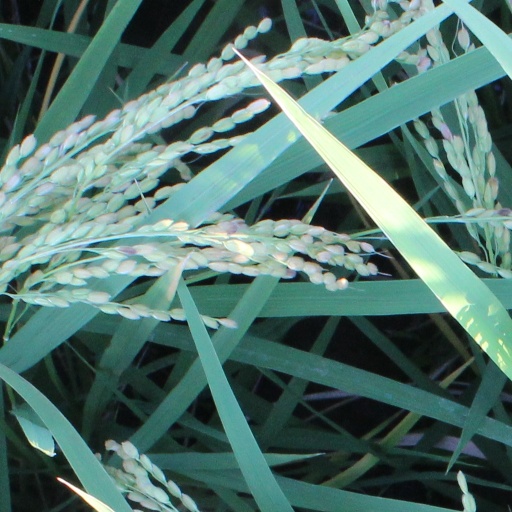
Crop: rice